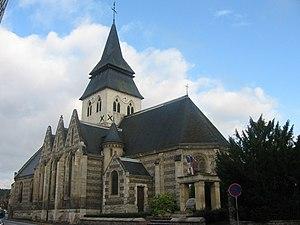
Eglise de Serquigny
Cet article recense une partie des monuments historiques de l'Eure, en France.